Günther Lützow

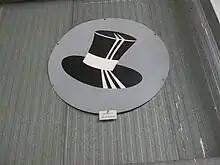
2. "Staffel" insignia

From March to September 1937, Lützow, now an "Oberleutnant" (first lieutenant), claimed five victories, including the first ever recorded claim by a Messerschmitt Bf 109 pilot. Flying a Bf 109 B, he shot down a Polikarpov I-15, a Soviet built biplane fighter aircraft, on 6 April 1937. On 26 April 1937, air elements of the Condor Legion targeted and bombed Guernica, an attack which has been characterised as a war crime by Wette and Ueberschär, but Lützow did not participate in the attack as he was on home leave from 8–29 April 1937. After he returned, Lützow claimed three more I-15s shot down, one on 22 May, another on 28 May, and his last on 18 August 1937. His final aerial victory in Spain was over a Polikarpov I-16, a monoplane fighter aircraft, which he shot down on 22 August 1937.